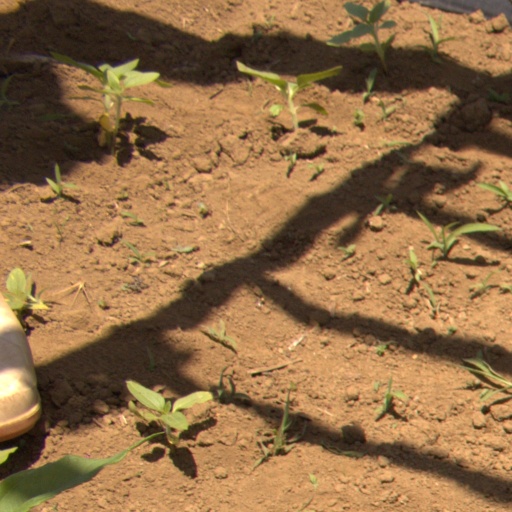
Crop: Jerusalem artichoke